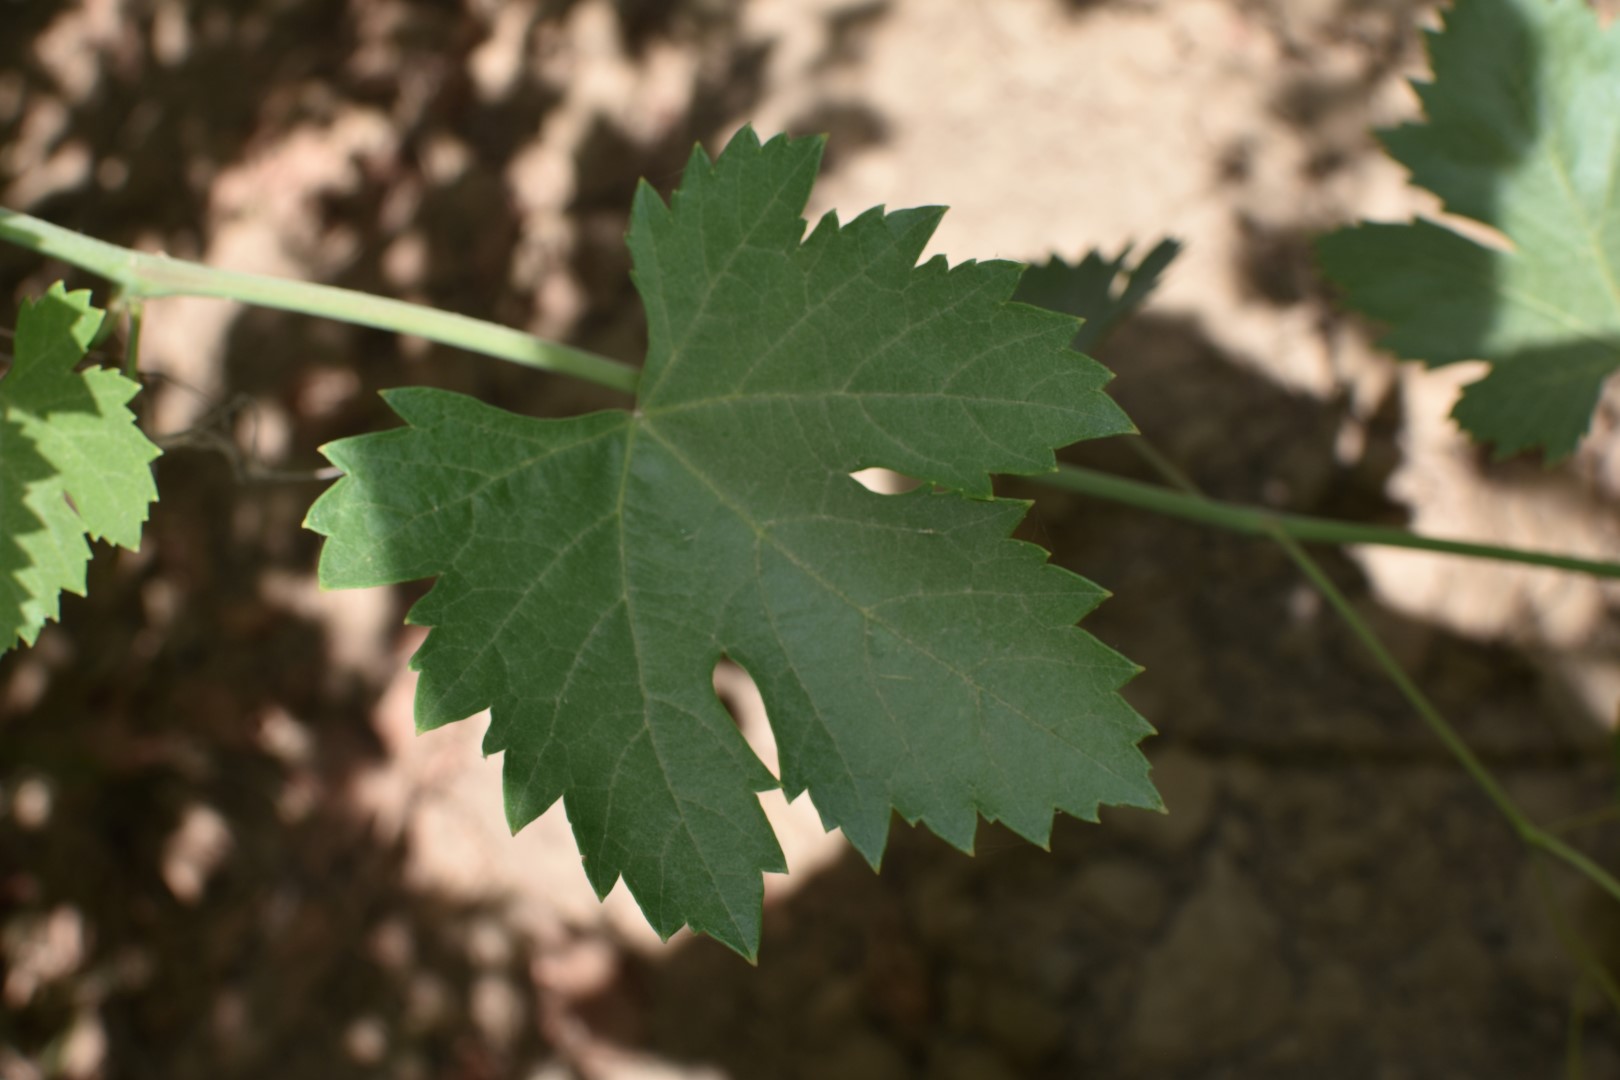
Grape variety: Halawani